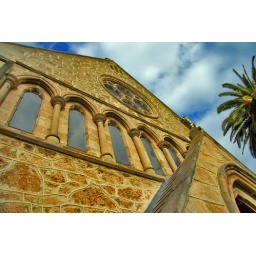
I think this the roof line of a church in Fremantle